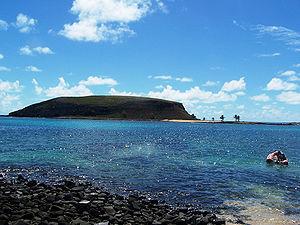
L'archipel des Abrolhos est un ensemble de récifs coralliens situés dans l'océan Atlantique au Brésil dans l'État de Bahia. L'archipel est composé de 5 îles: Santa Bárbara, Sueste, Redonda, Guarita et Siriba et de 6 récifs submergés: Parcel dos Abrolhos, Parcel das Paredes, Récif Sebastião Gomes, Récif Coroa Vermelha, Récif Viçosa et Récif Timbebas.